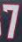
Number: 7